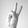
ASL letter: V